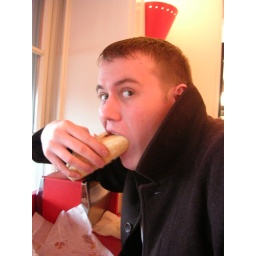
Mike eating at his favorite hot dog stand, Super Duper Weenie in Fairfield, CT.